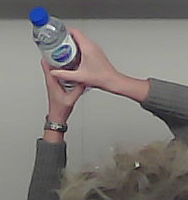
Product: nestle_water